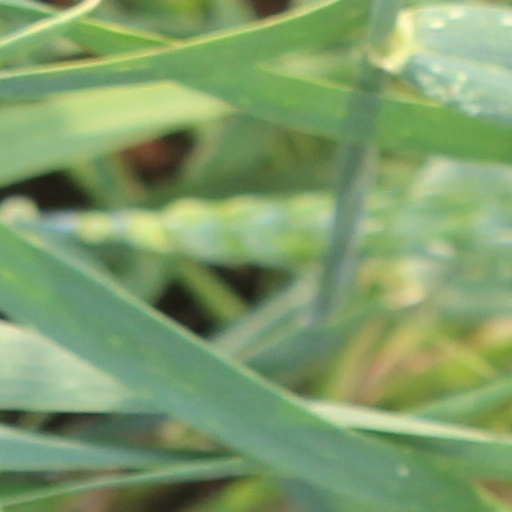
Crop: wheat